Electric power transmission

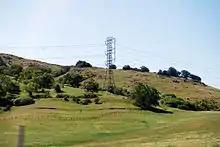
A high-power electrical transmission tower, 230 kV, double-circuit, also double-bundled

Hydro and wind sources cannot be moved closer to big cities, and solar costs are lowest in remote areas where local power needs are nominal. Connection costs can determine whether any particular renewable alternative is economically realistic. Costs can be prohibitive for transmission lines, but high capacity, long distance super grid transmission network costs could be recovered with modest usage fees.